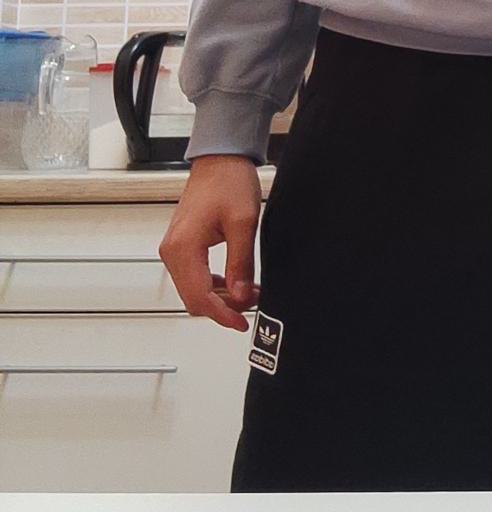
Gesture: no_gesture